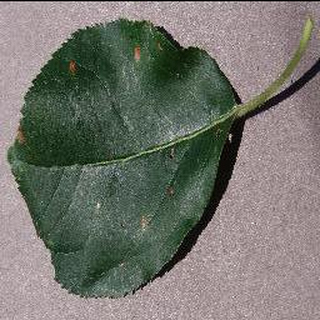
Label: apple_black_rot